Fern Shaffer

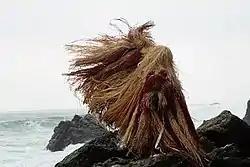
Fern Shaffer & Othello Anderson, "Nine Year Ritual", Big Sur, CA © 1996

In addition to her work as an artist, Shaffer has served on the advisory board of New Art Examiner, as Program Director of Humanitas Institute in Chicago, and as a chairwoman in that city's Department of Cultural Affairs. For the past 25 years, she has been Program Director at Selfhelp Home, a senior living community originally founded to help refugees and survivors of the Holocaust find community and rebuild their lives.